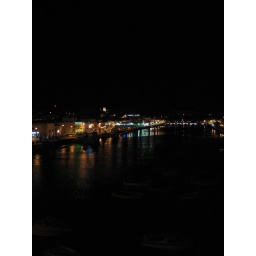
Tavira by night from the big road bridge next to the hotel. Note that there's not much of it.